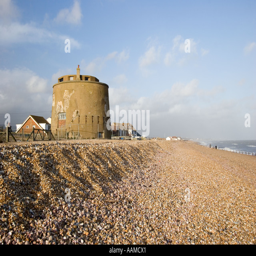
building function built on the coast as a defense against invasion by military commander and the army